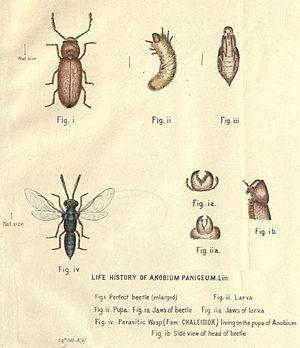
Stegobium paniceum, en français la vrillette du pain, vrillette boulangère ou stégobie des pharmacies, est une minuscule espèce d'insectes coléoptères de la famille des Anobiidae, la seule du genre monotypique Stegobium.